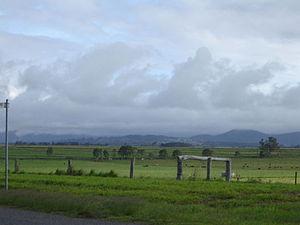
le plateau d'Atherton
Le plateau d'Atherton est une région de la Cordillère australienne située au Queensland, en Australie.